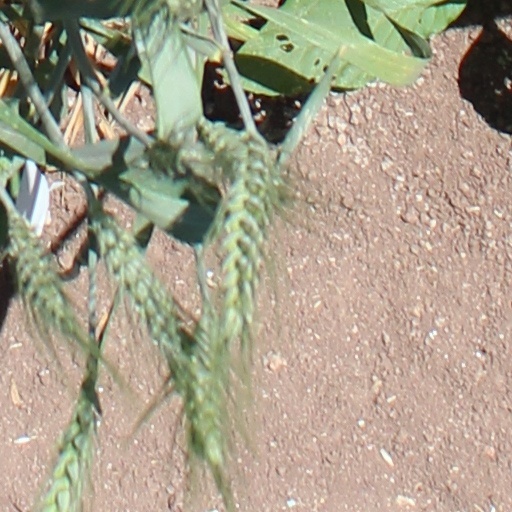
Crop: wheat